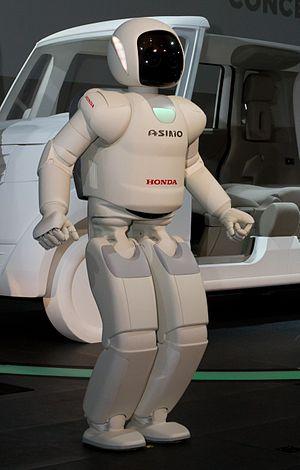
ASIMO est un robot humanoïde développé par la firme japonaise Honda Motor et introduit au Robot Hall of Fame de Pittsburgh en 2000 comme étant le premier robot humanoïde capable de marcher de façon dynamique.